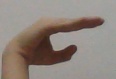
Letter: jeem